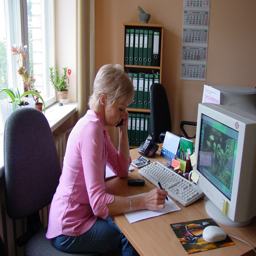
how to find a job in the 21st century